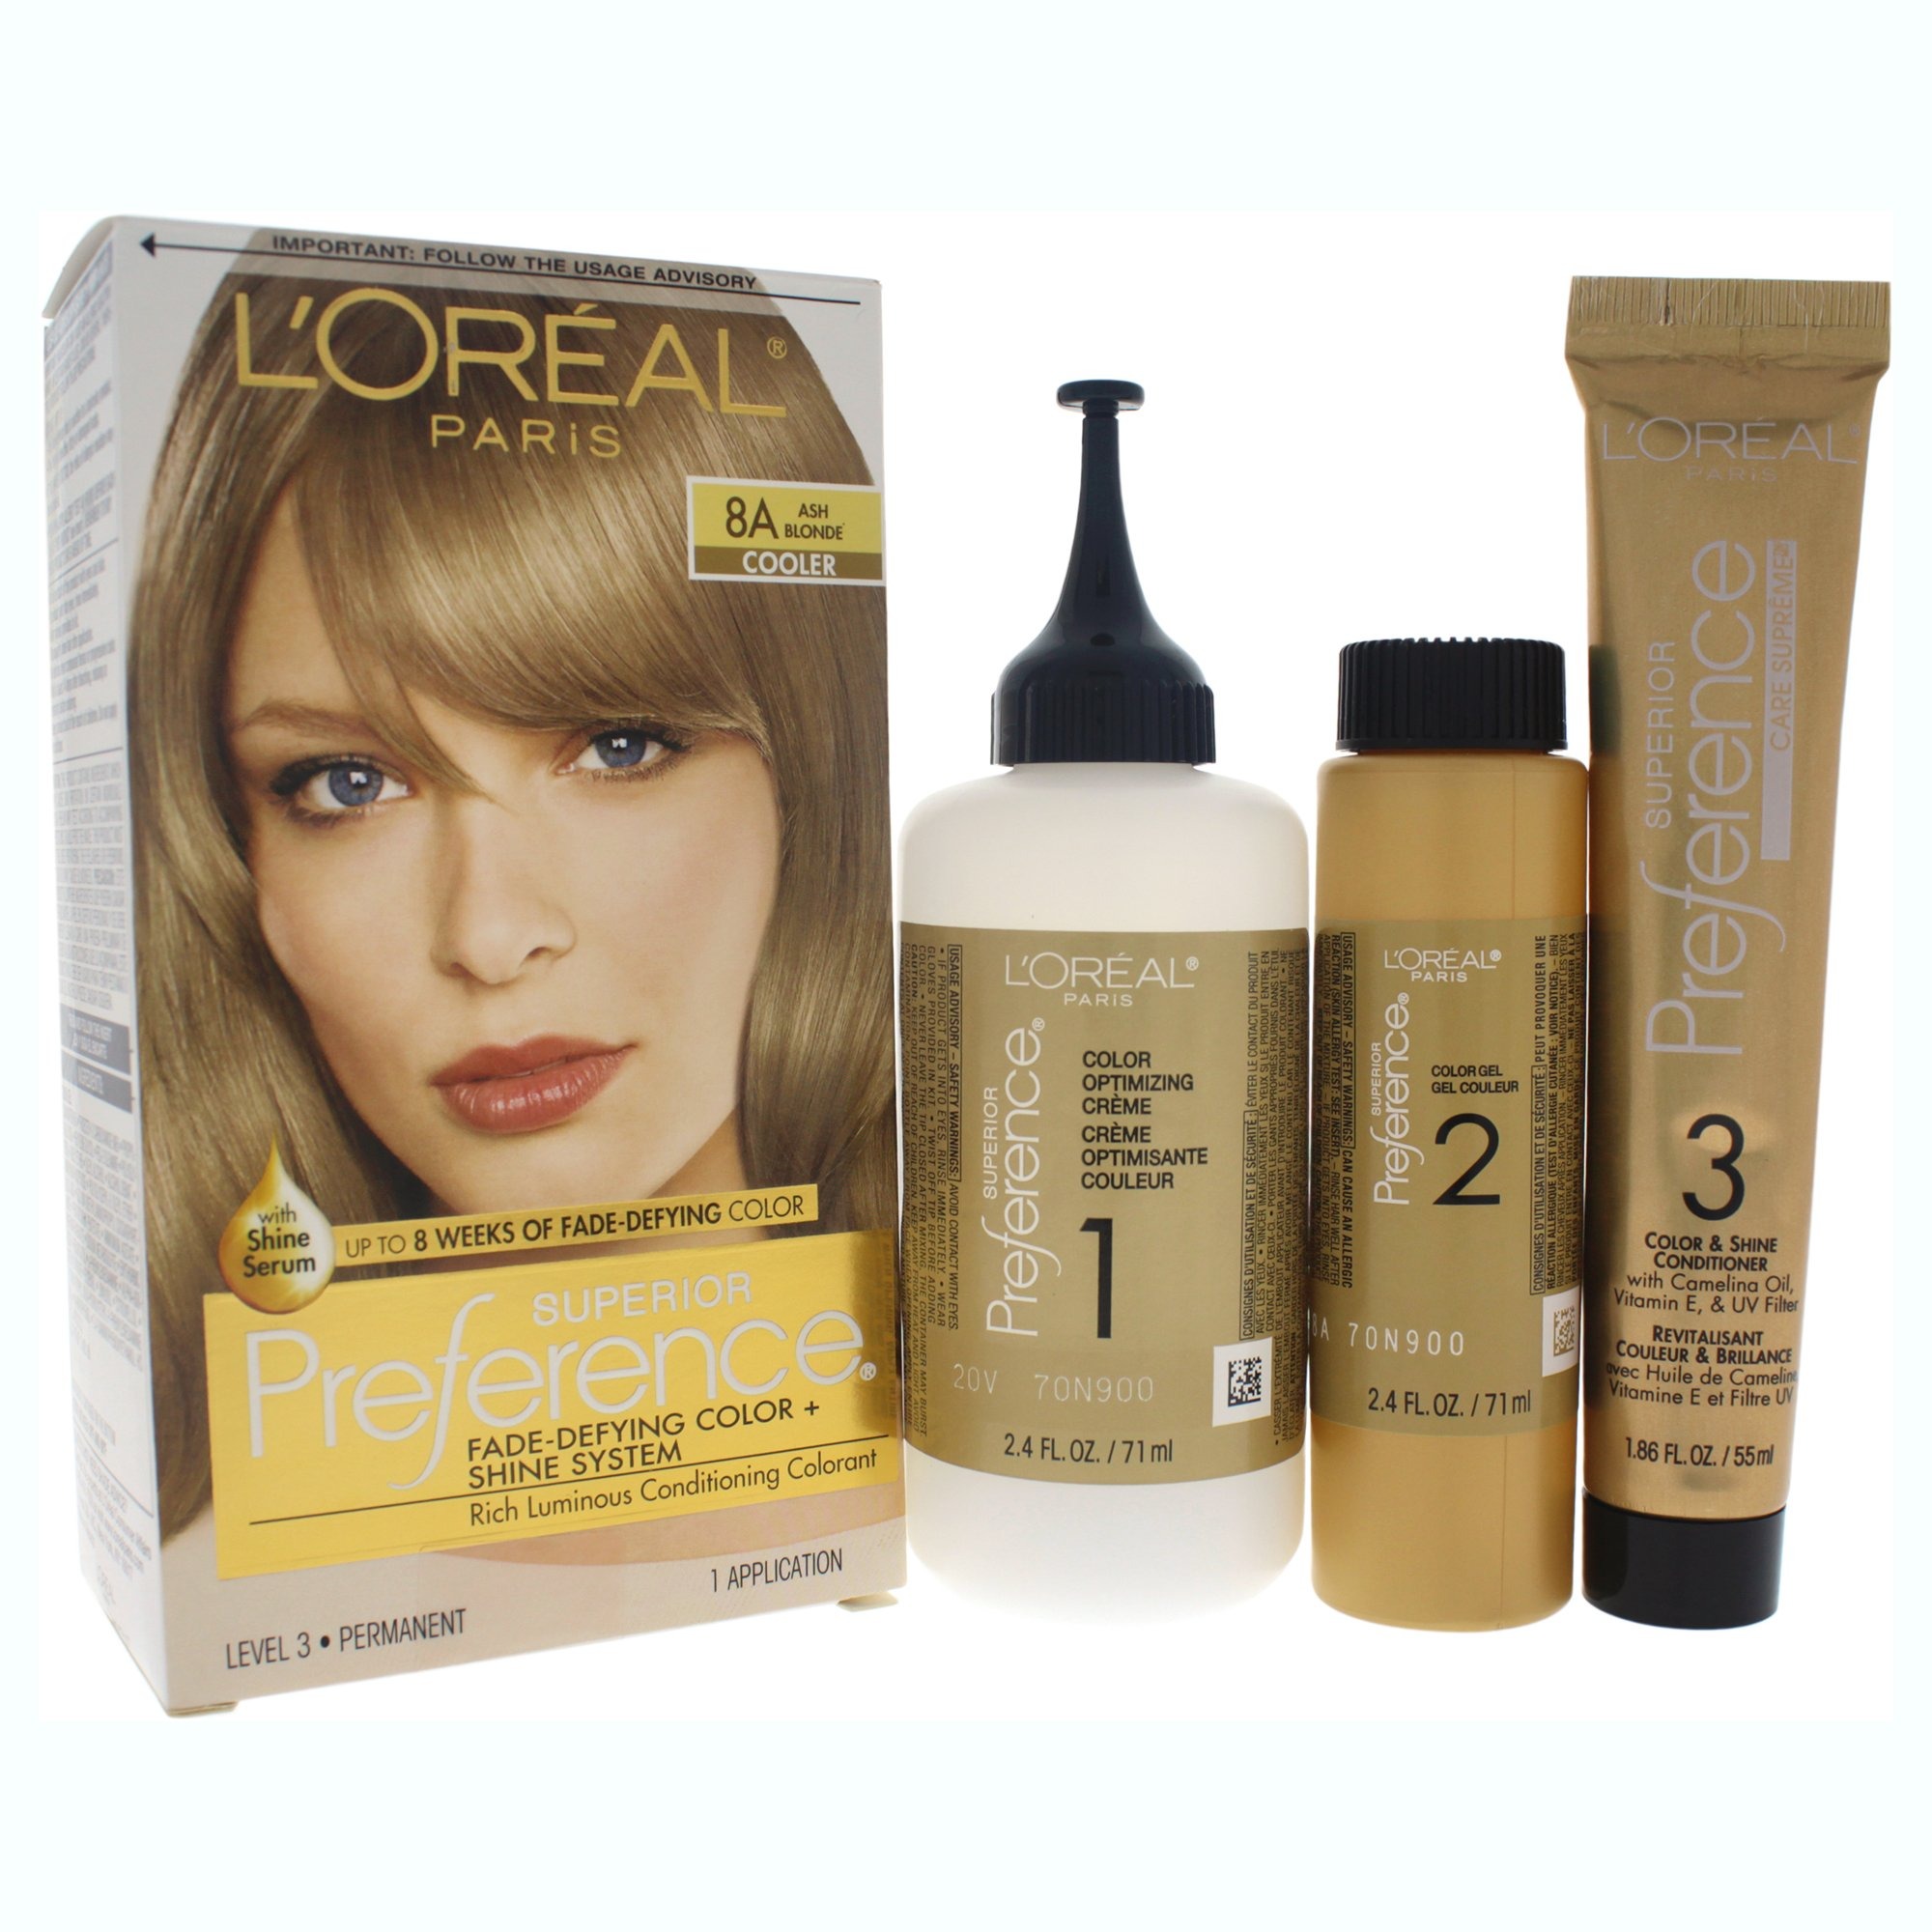
Item Name: L'Oreal Paris Superior Preference Fade-Defying Color + Shine System, 8A Ash Blonde (Packaging May Vary)
Bullet Point 1: Our Gold Standard Since 1973
Bullet Point 2: Fade-Defying Color plus Shine System
Bullet Point 3: Available In Over 50 Luminous Shades
Bullet Point 4: Grey coverage
Value: 1.0
Unit: count

Price: 12.99